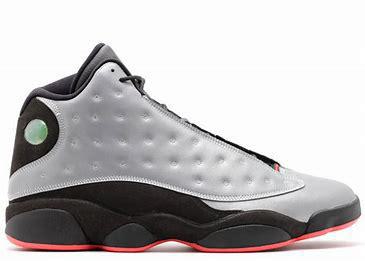
Brand: Jordan
Model: 13 Retro